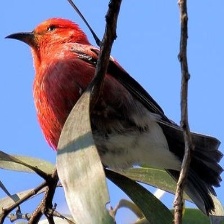
Species: APAPANE
Scientific name: HIMATIONE SANGUINEA